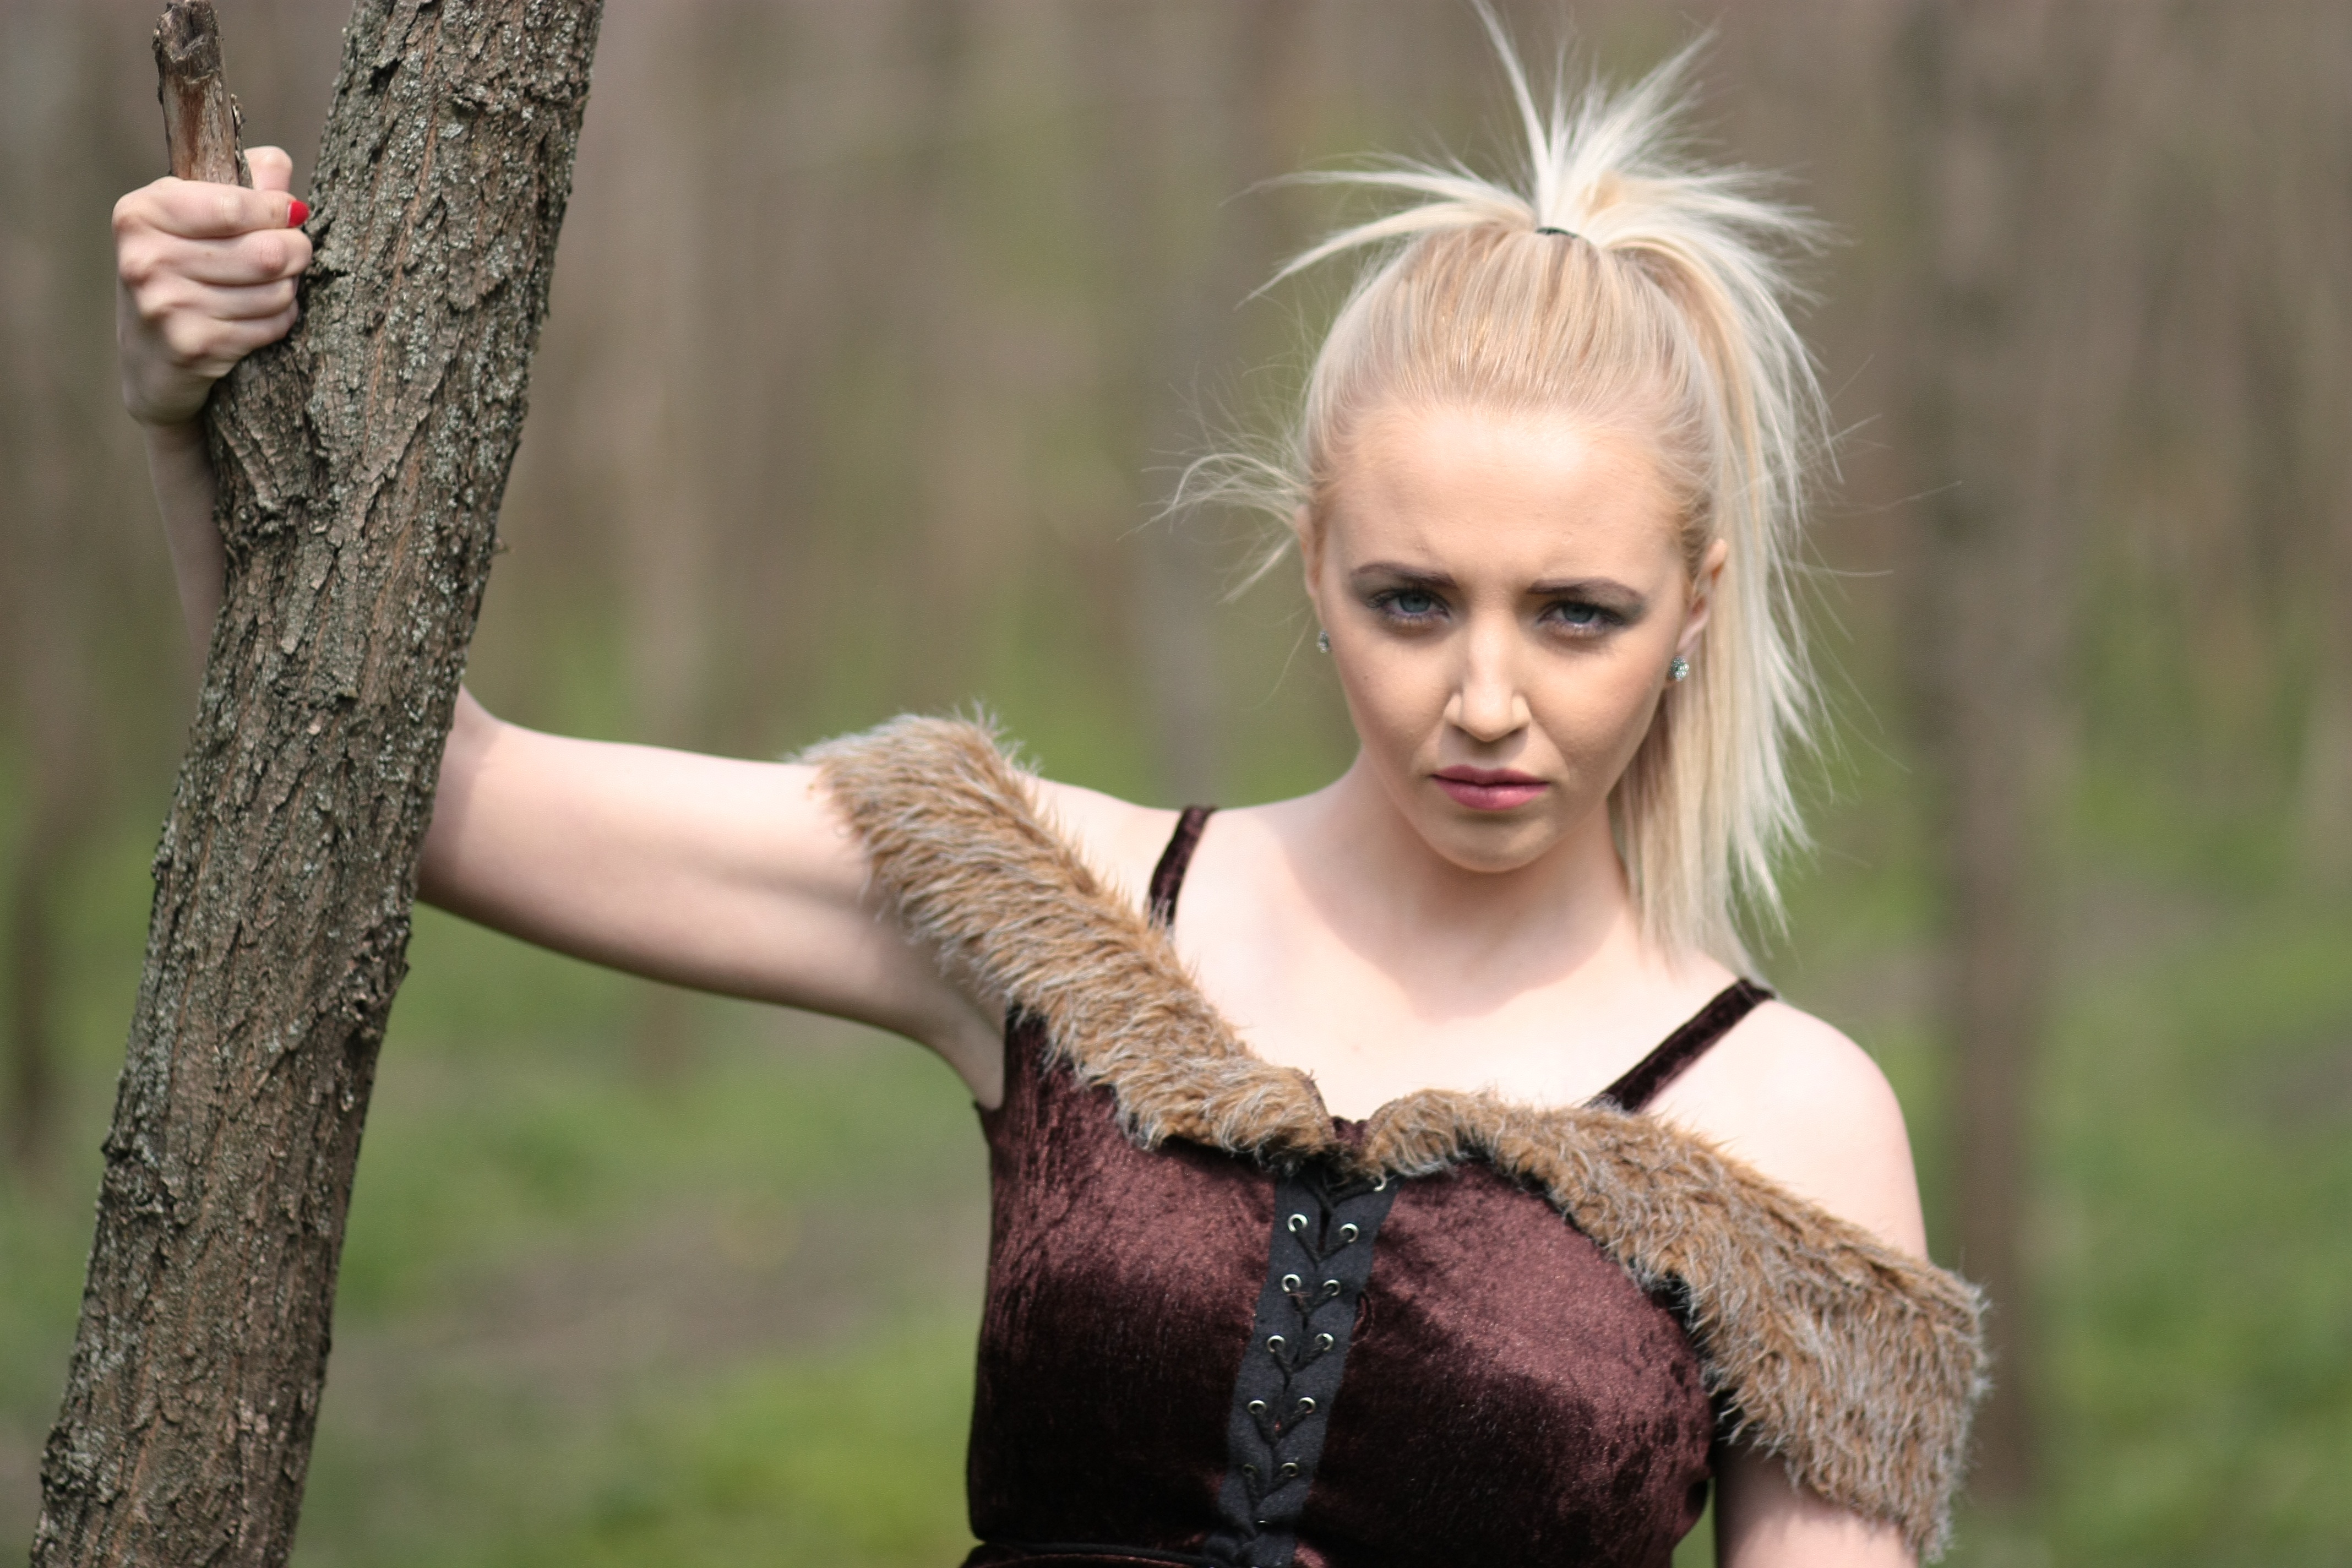
forest, person, girl, woman, hair, wild, model, spring, fashion, clothing, lady, blonde, hairstyle, long hair, eye, beauty, blond, warrior, photo shoot, portrait photography